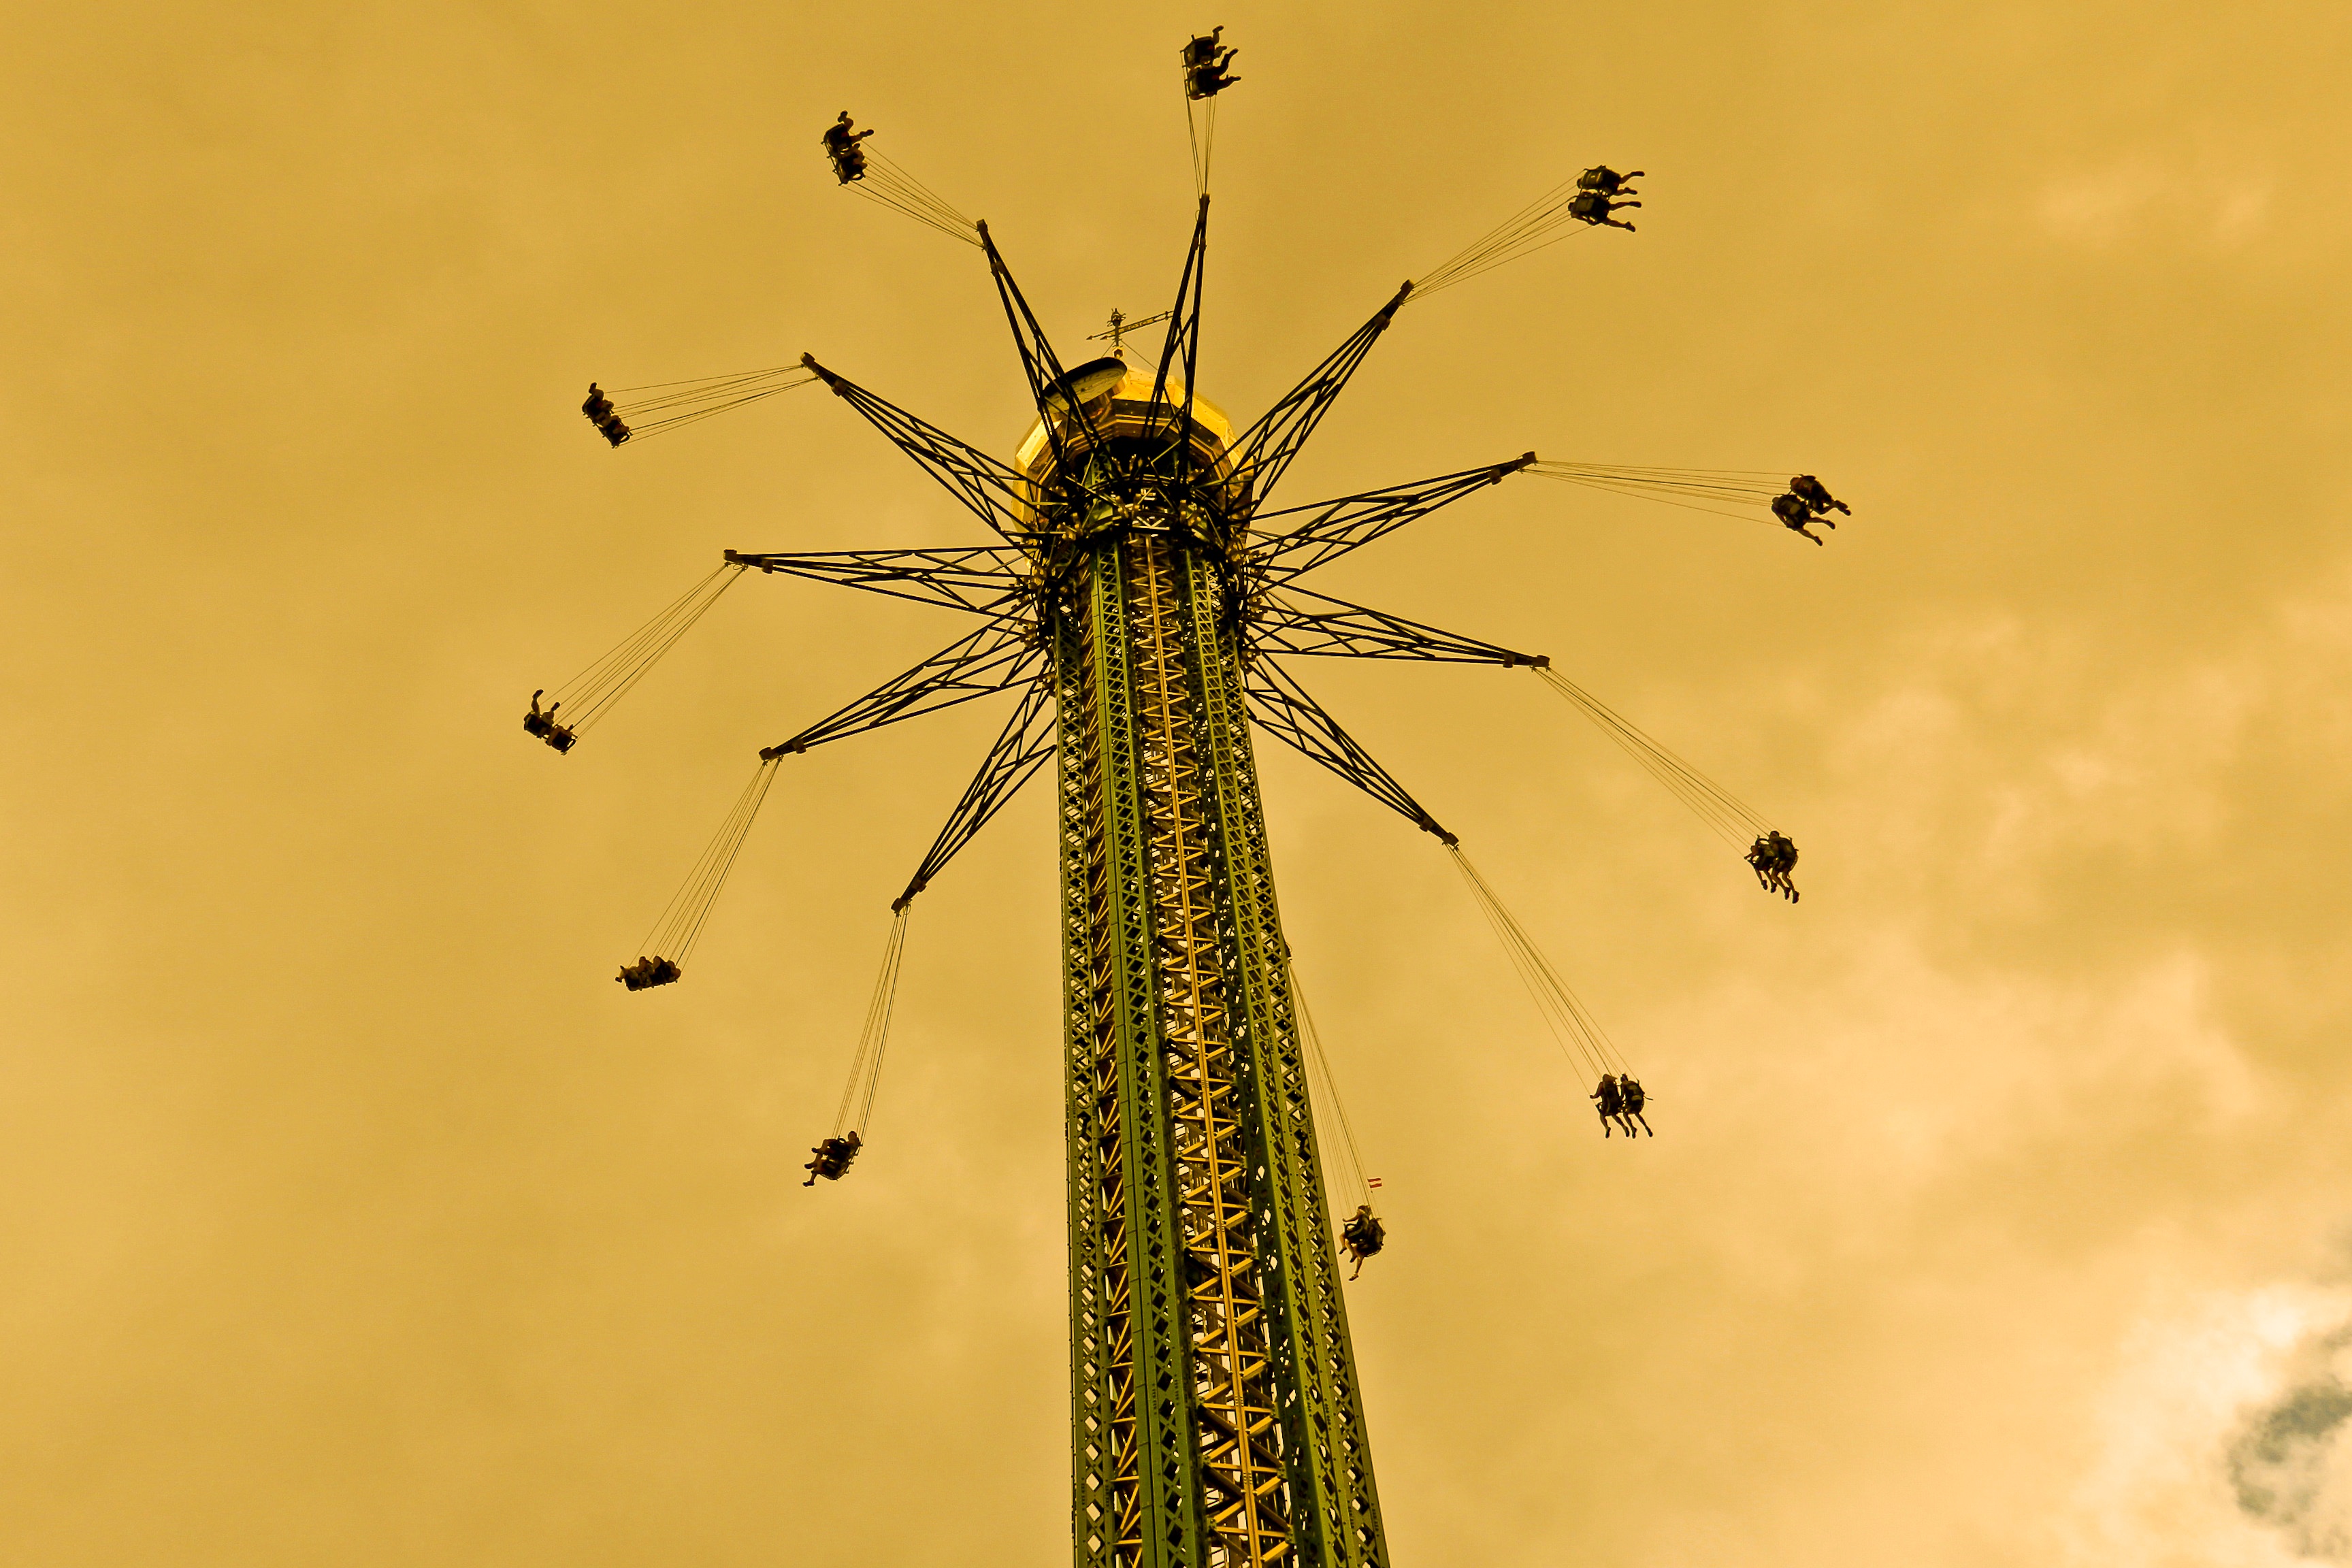
nature, sky, leaf, flower, line, insect, yellow, invertebrate, close up, spider, macro photography, atmosphere of earth